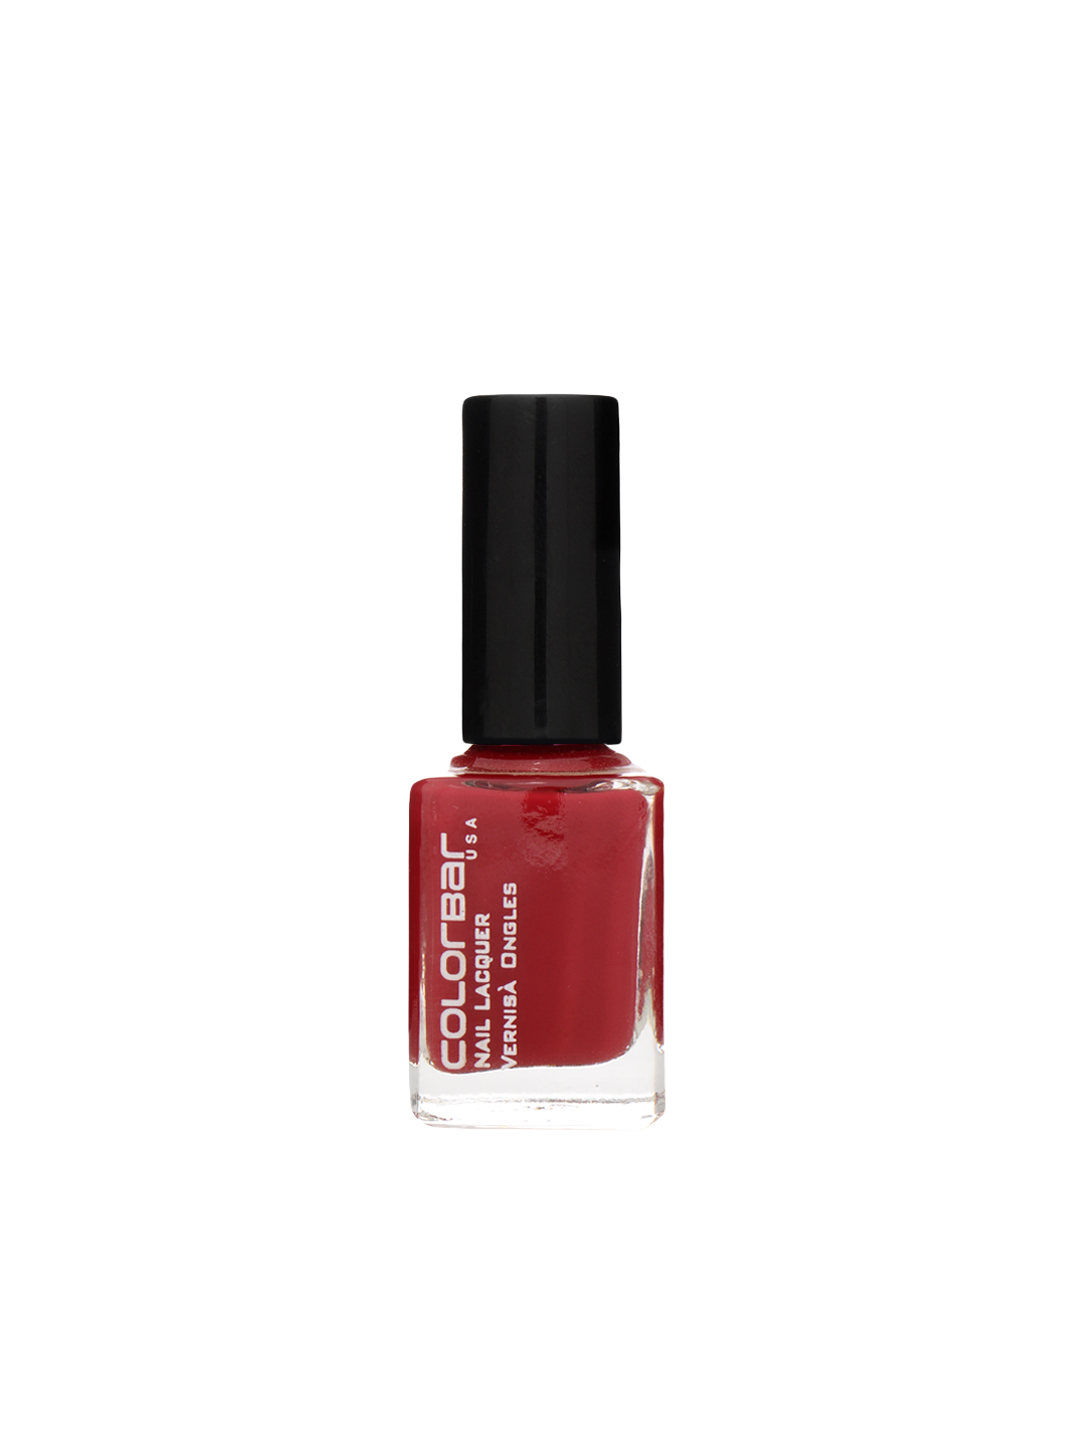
Colorbar Vibrant Nail Lacquer 53
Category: Personal Care / Nails / Nail Polish
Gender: Women
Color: Red
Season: Spring 2017
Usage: Casual